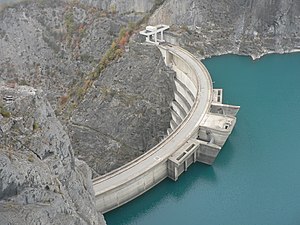
Drac / Opdæmning
Drac er en flod i departementerne Hautes-Alpes og Isère i den sydøstlige del af Frankrig. Den er er en biflod fra venstre til Isère; Drac er 130 km lang, med et afvandingsområde på 3.350 km². Floden dannes ved sammenløbet af floderne Drac Noir og Drac Blanc, som begge har deres udspring i den sydlige del af Massif des Écrins.